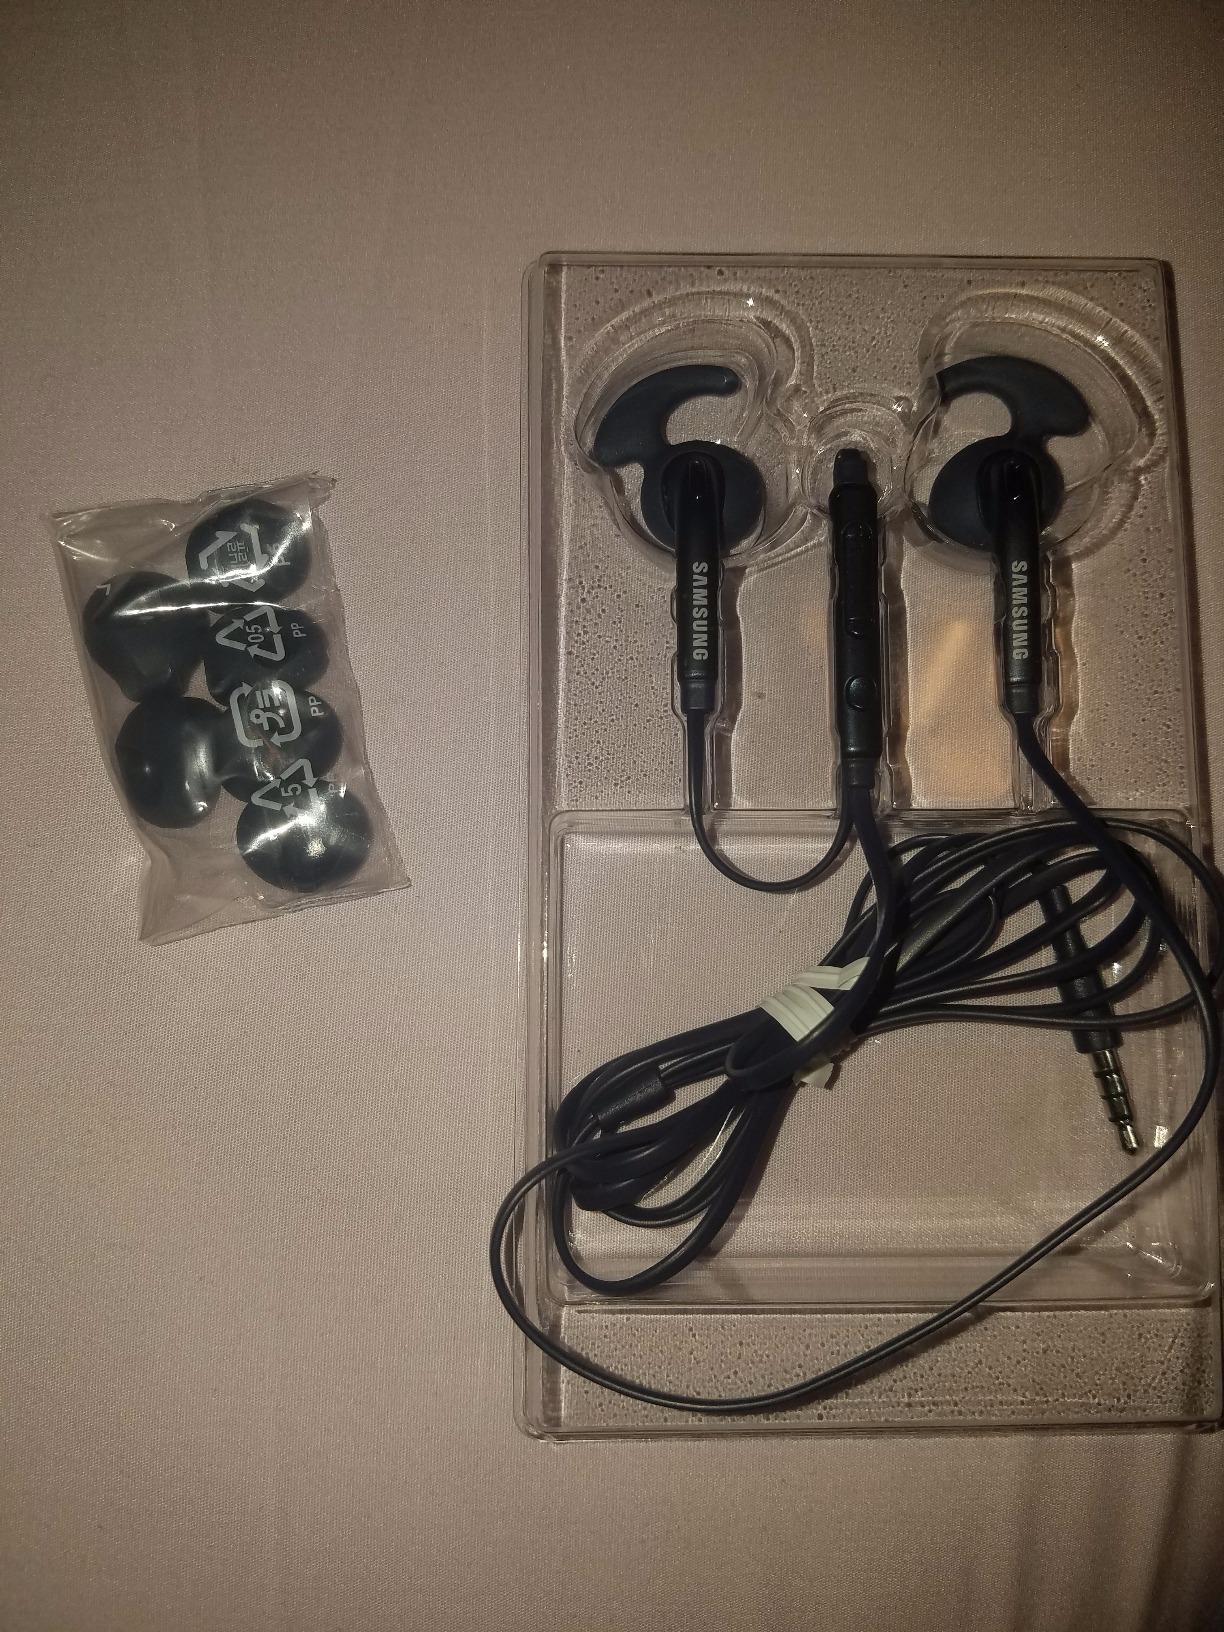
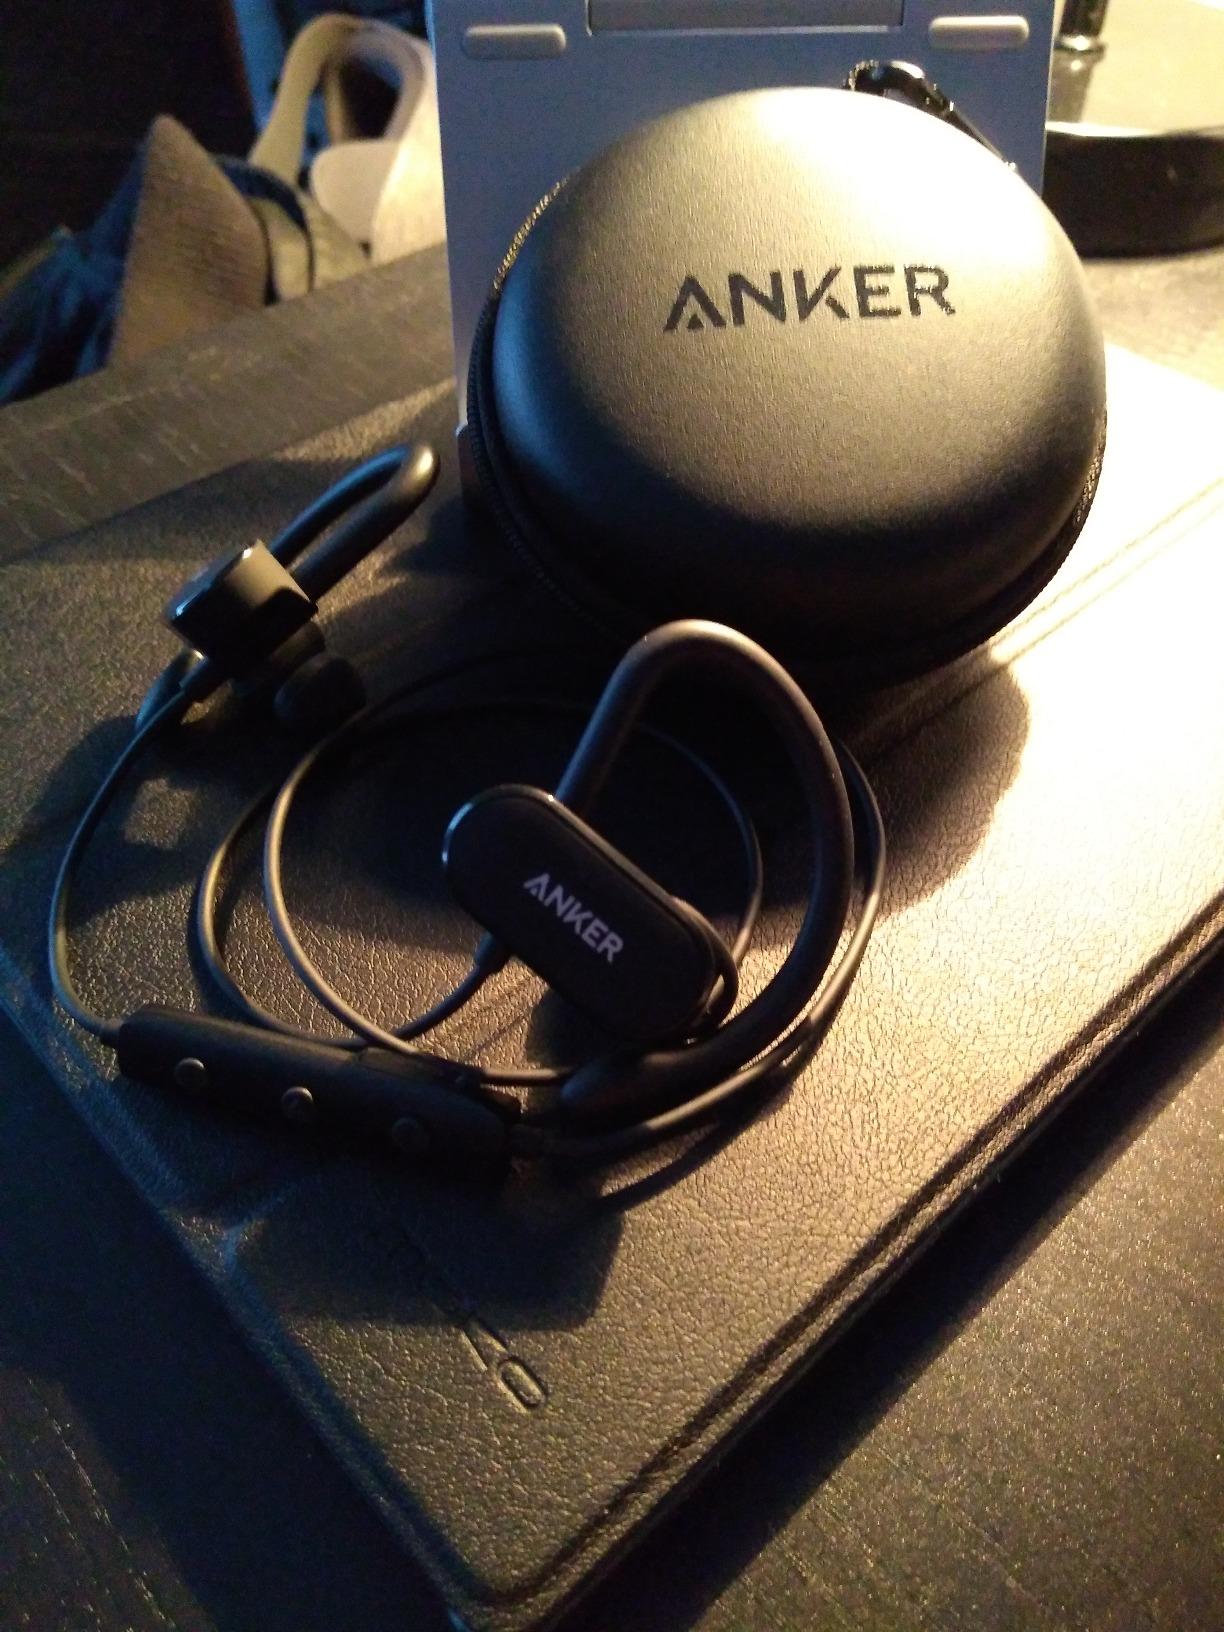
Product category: headphones
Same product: no